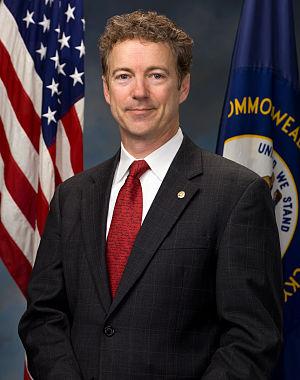
L'élection présidentielle américaine de 2016, cinquante-huitième élection présidentielle américaine depuis 1788, a lieu le 8 novembre 2016 et conduit à la désignation du républicain Donald Trump comme quarante-cinquième président des États-Unis.
Randal Howard Paul, dit Rand Paul, né le 7 janvier 1963 à Pittsburgh, est un homme politique américain, membre du Parti républicain et sénateur du Kentucky au Congrès des États-Unis depuis 2011. Il est élu lors des élections de 2010 avec 55,7 % des voix et est réélu lors des élections de 2016 avec 57,3 % des voix.
Le Kentucky /kɑ̃n̪.ty.ki/ ou /kɛn̪.tə.ki/ est un État des États-Unis, à la limite du Midwest et du Sud profond. Il est bordé au nord par l'Illinois, l'Indiana et l'Ohio, à l'est par la Virginie-Occidentale et la Virginie, au sud par le Tennessee et à l'ouest par le Missouri.